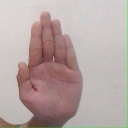
अक्षर: ध